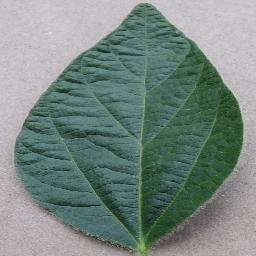
Label: Soybean___healthy